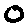
Label: 0